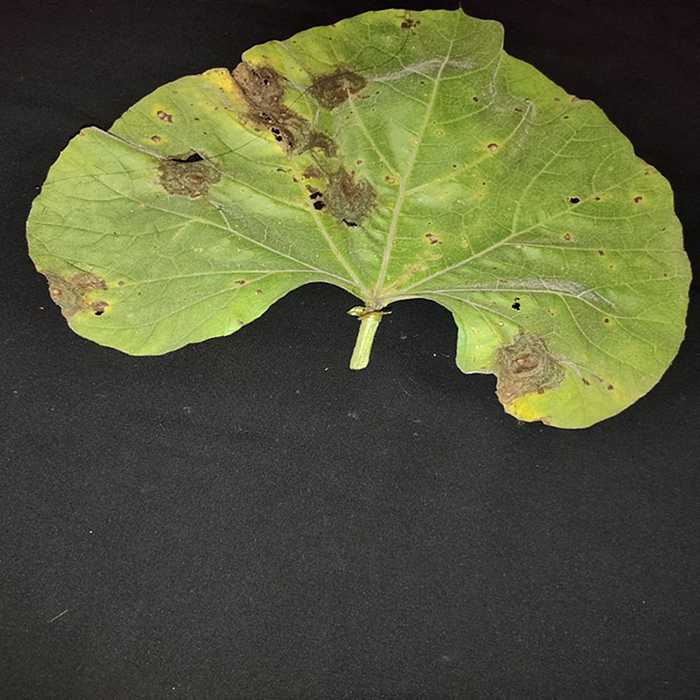
Plant: Bottle gourd
Label: Downey mildew